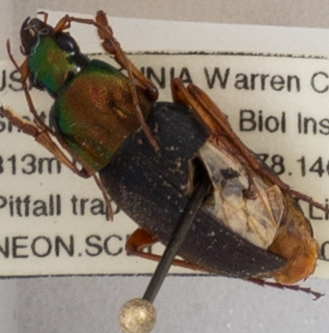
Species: Chlaenius emarginatus
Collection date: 2019-09-12
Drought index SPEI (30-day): -0.9
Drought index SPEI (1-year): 1.28
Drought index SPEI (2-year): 2.09